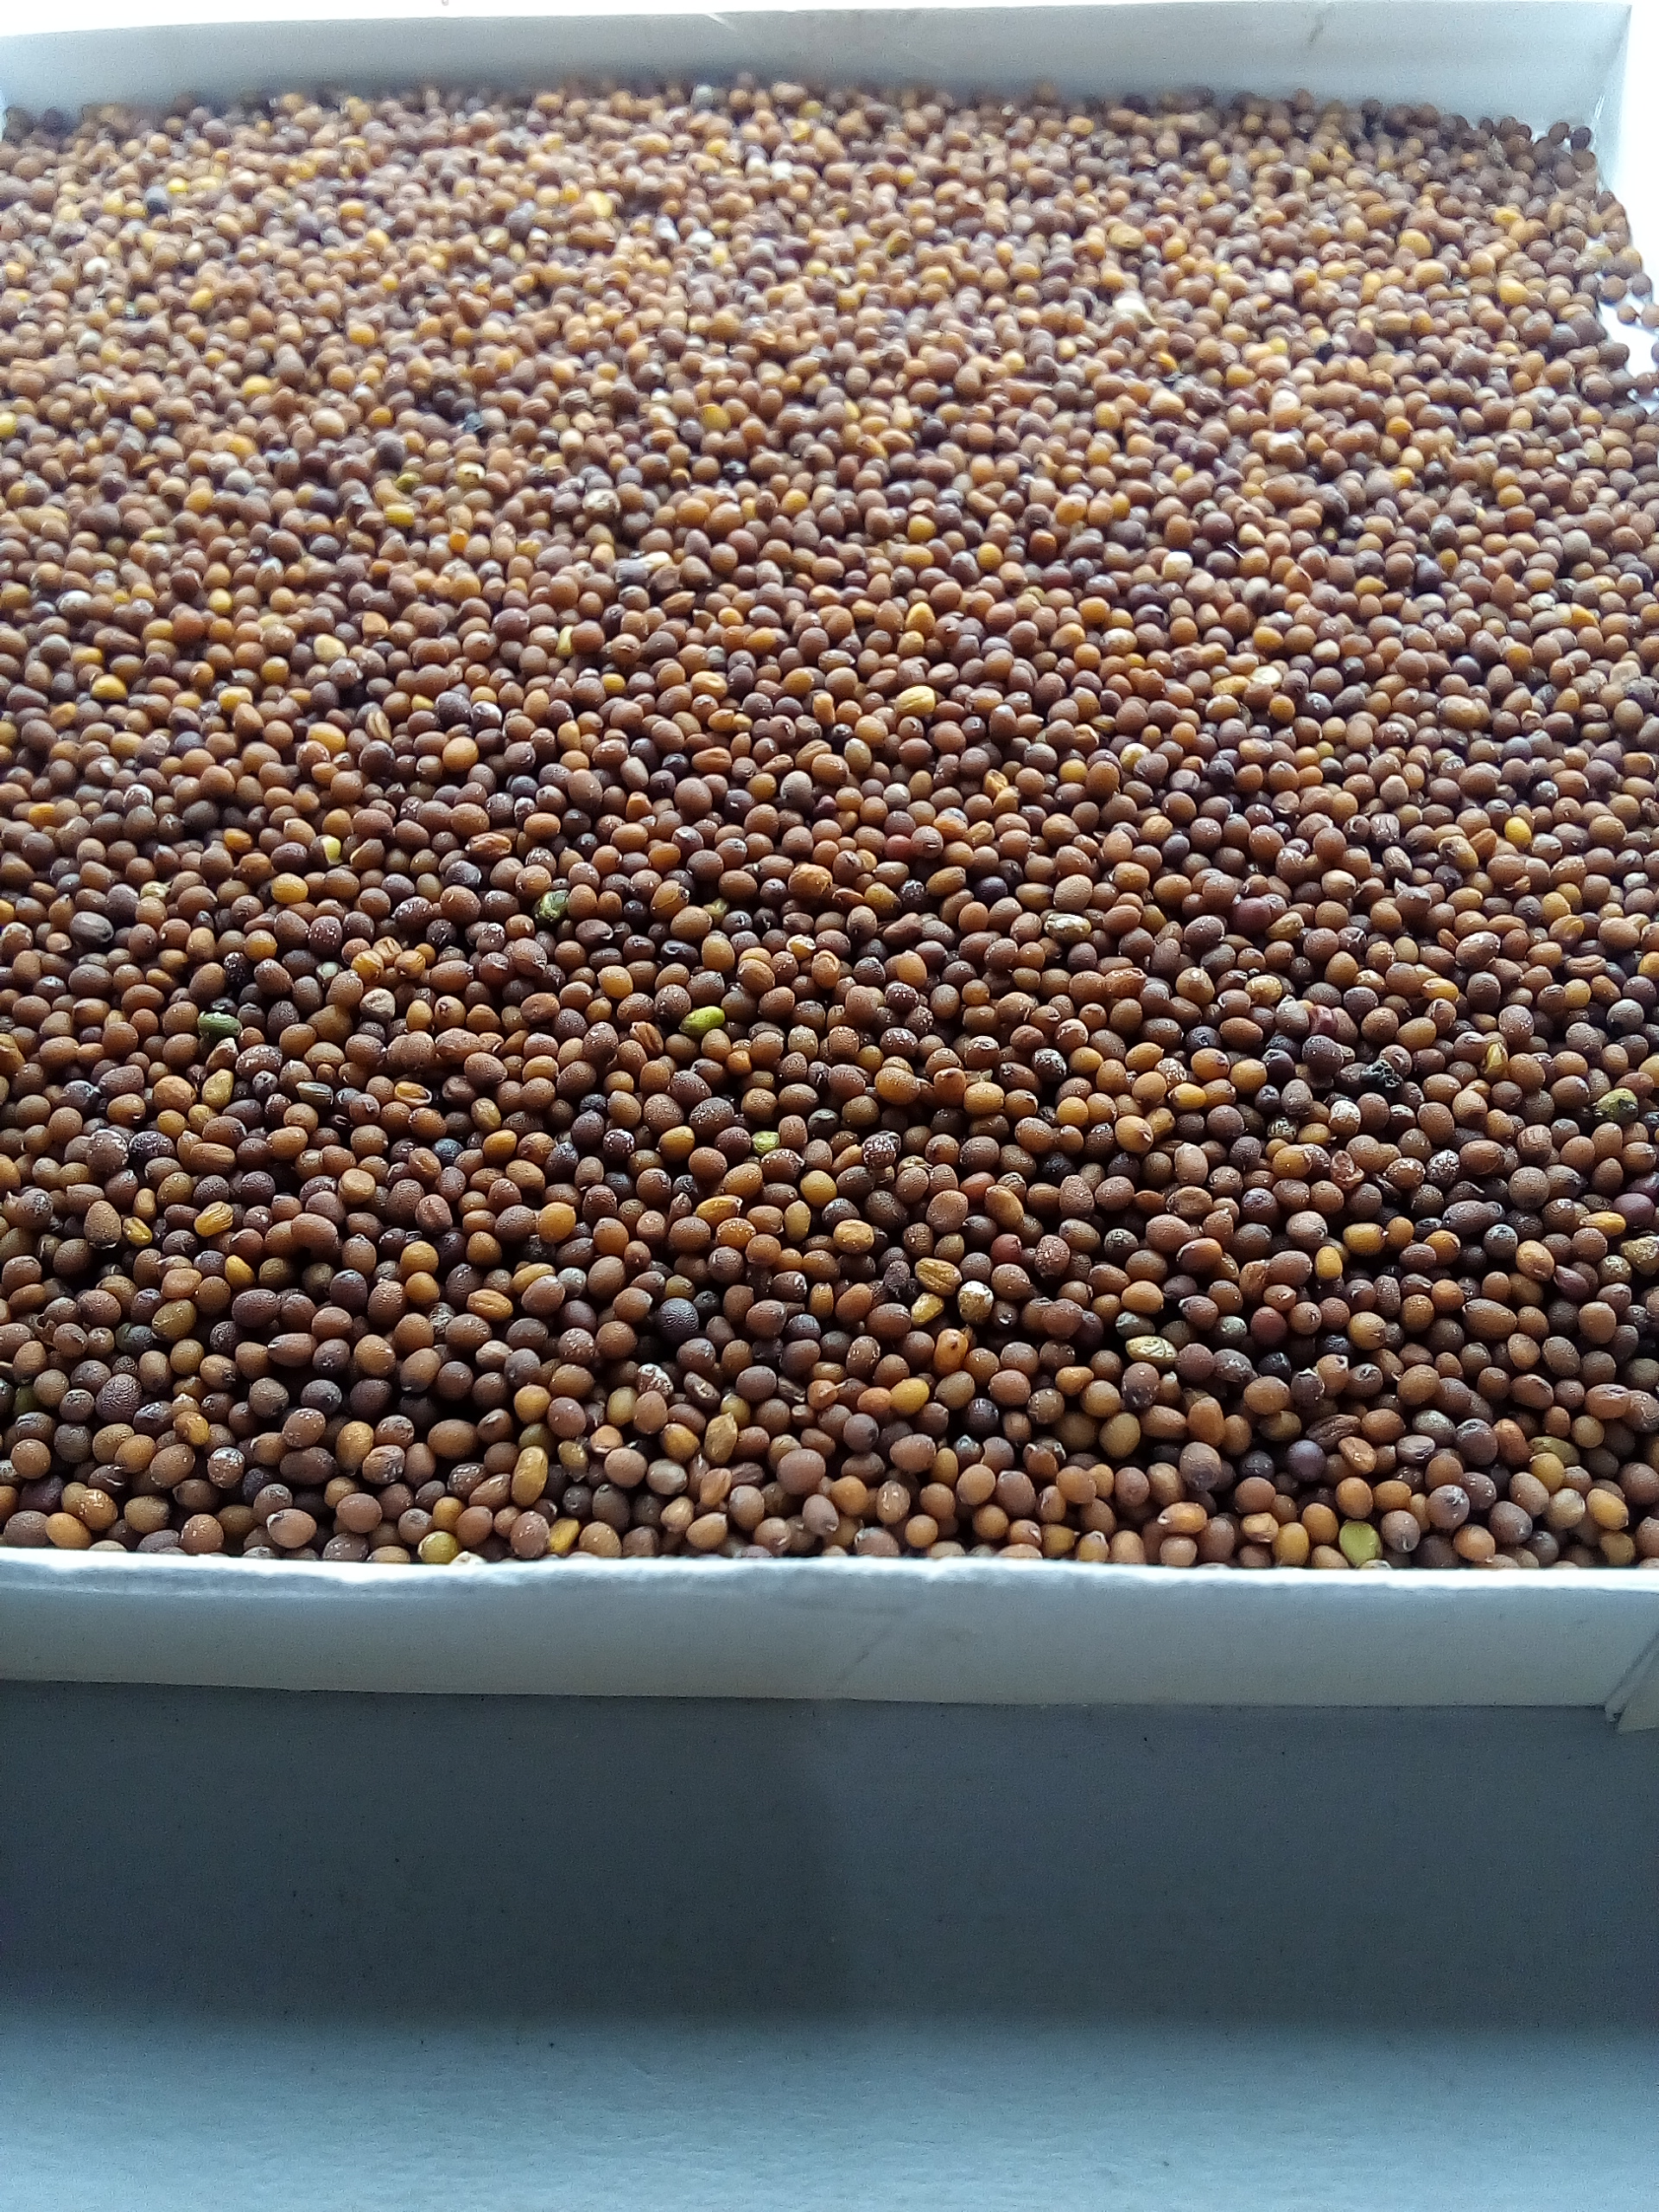
Rice seed variety: Unknown